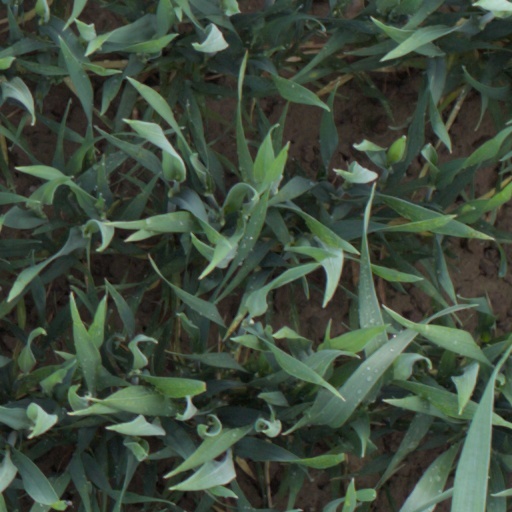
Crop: wheat